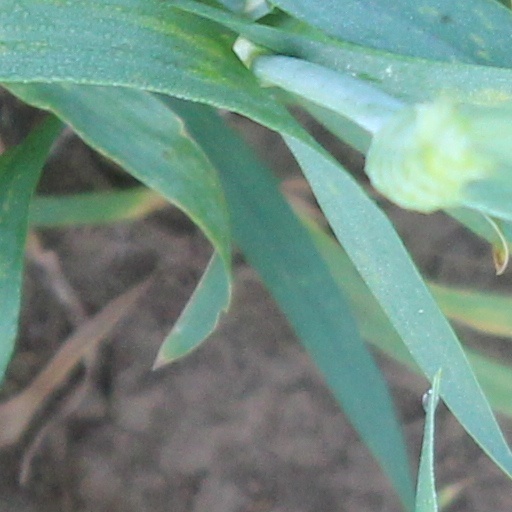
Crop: wheat